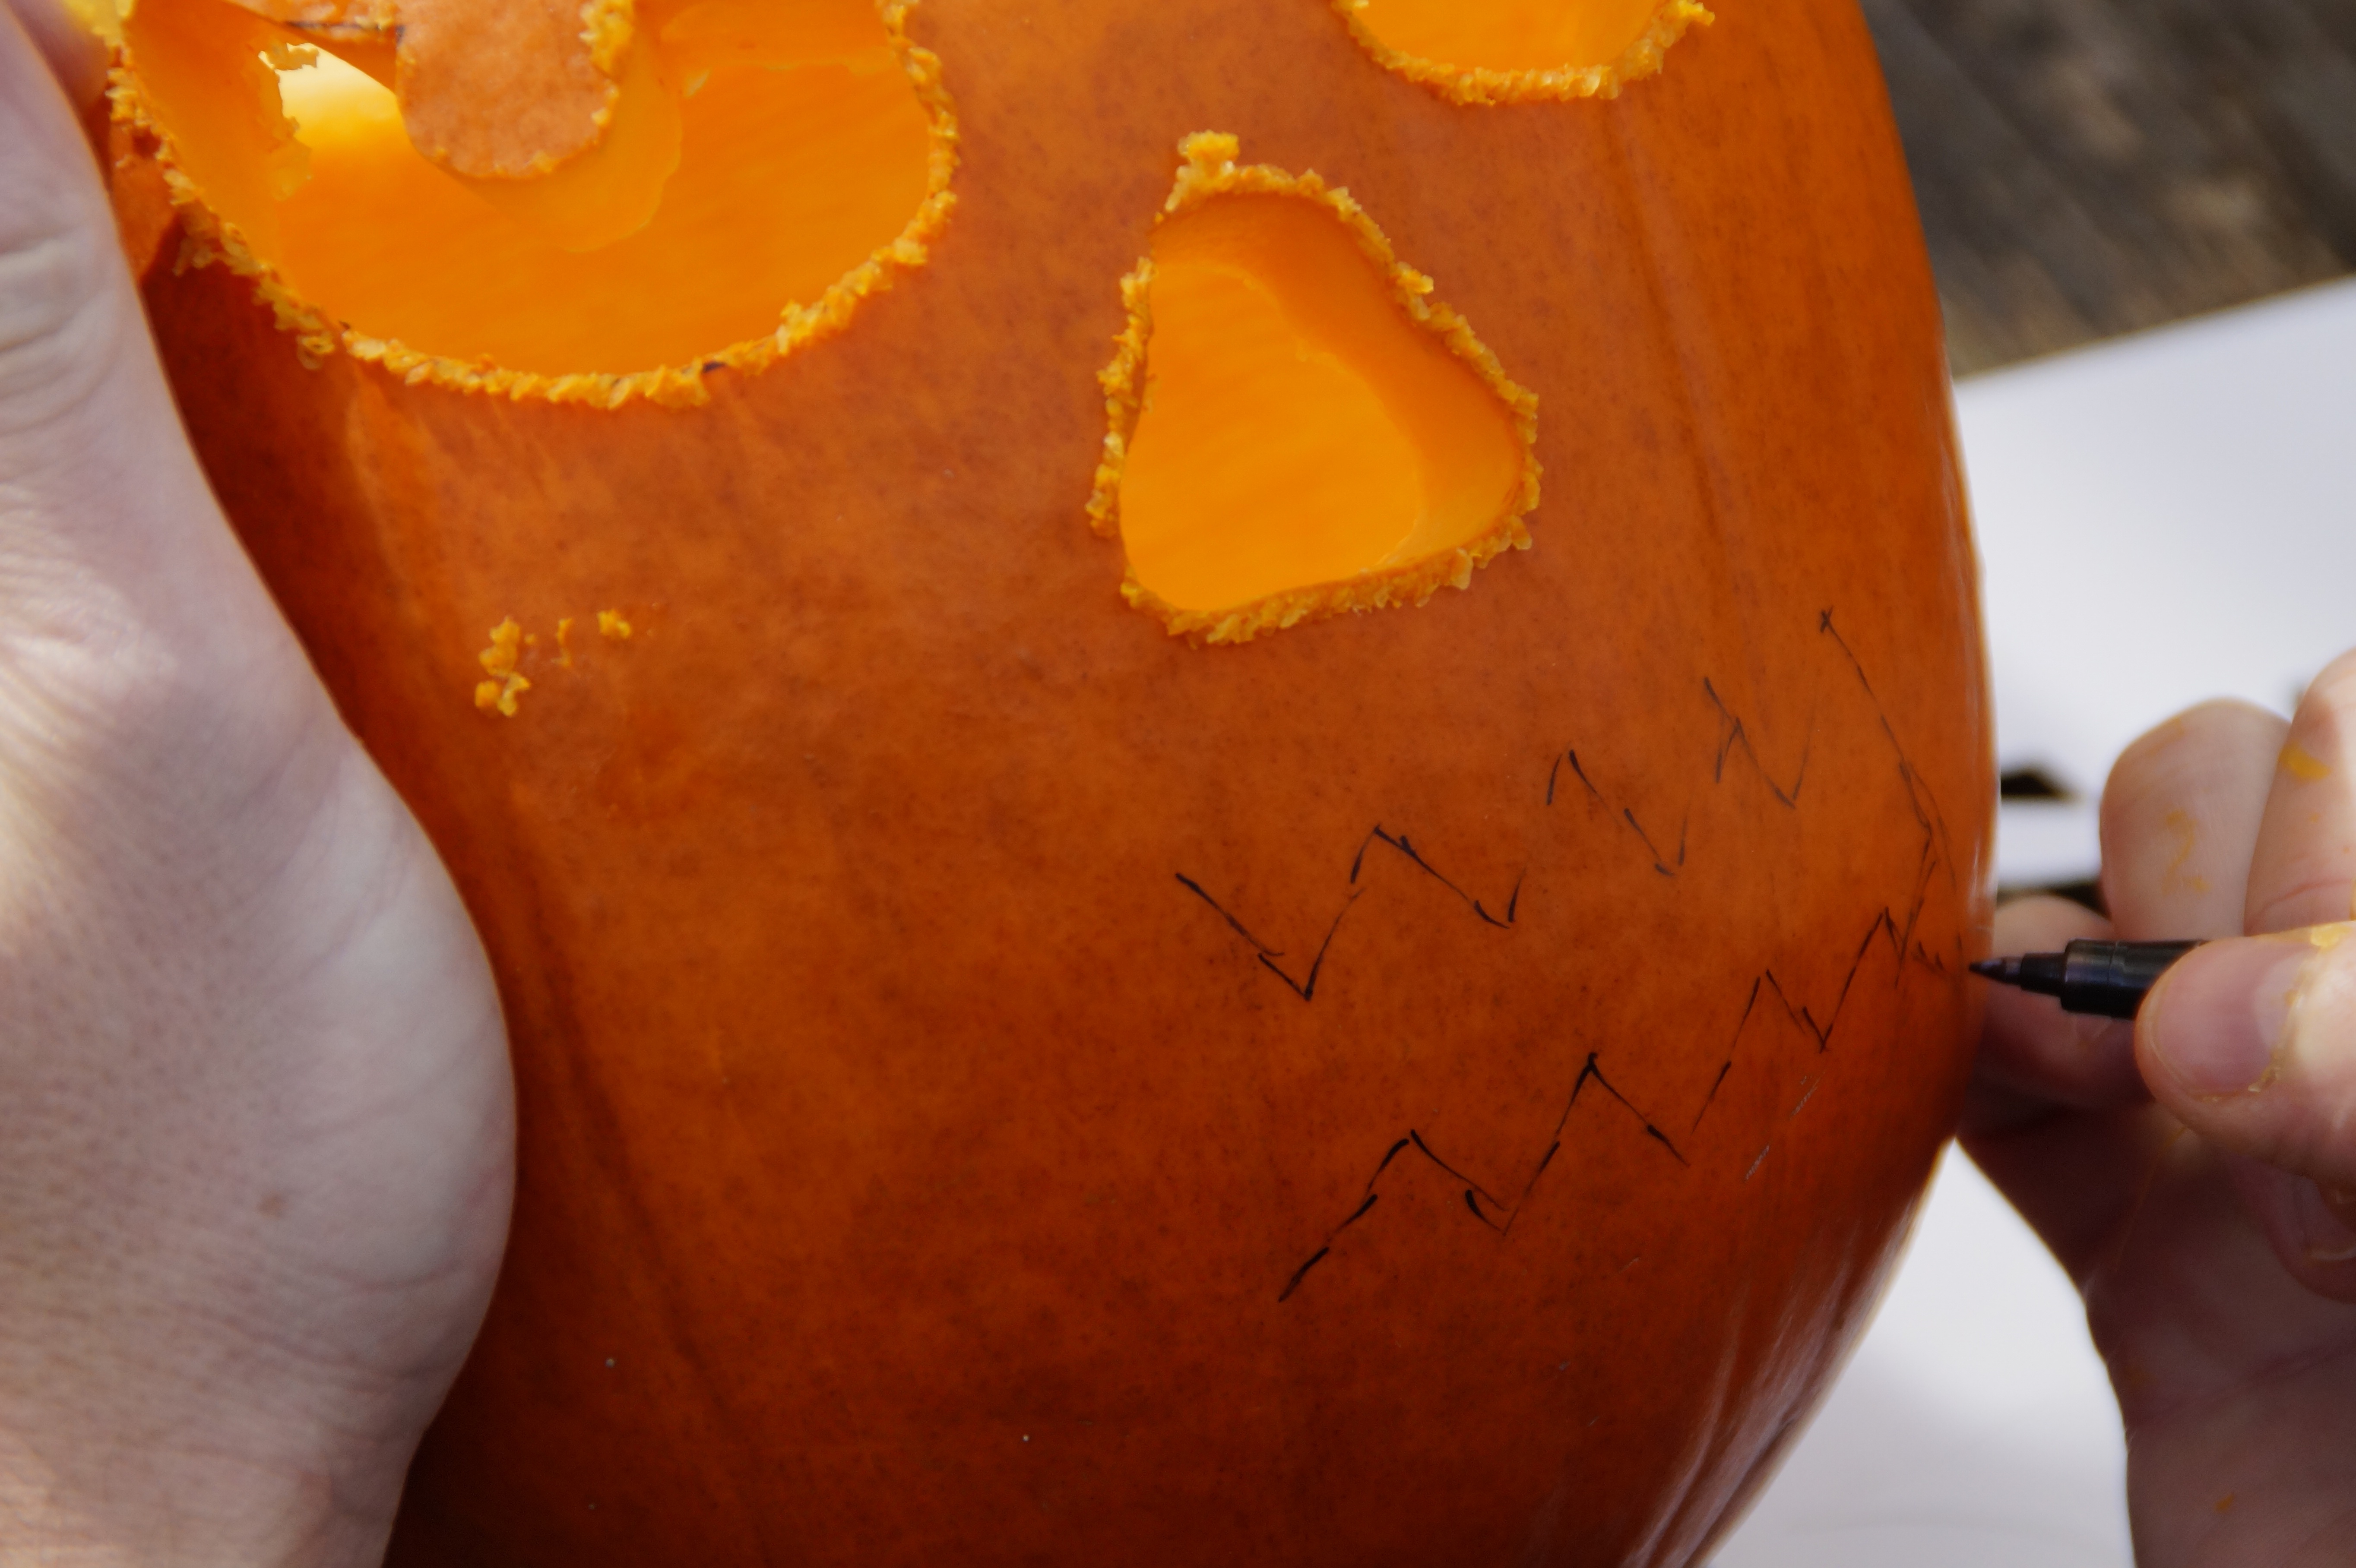
record, interior, orange, lantern, produce, autumn, pumpkin, halloween, child, empty, carve, jack o lantern, face, art, children, vegetables, lid, carving, october, inner, pumpkin ghost, trick or treat, autumn decoration, 31 october, fash, halloweenkuerbis, hollow out, pumpkin face, carving pumpkin, carve pumpkin ghost, diy pumpkin ghost, pumpkin faces